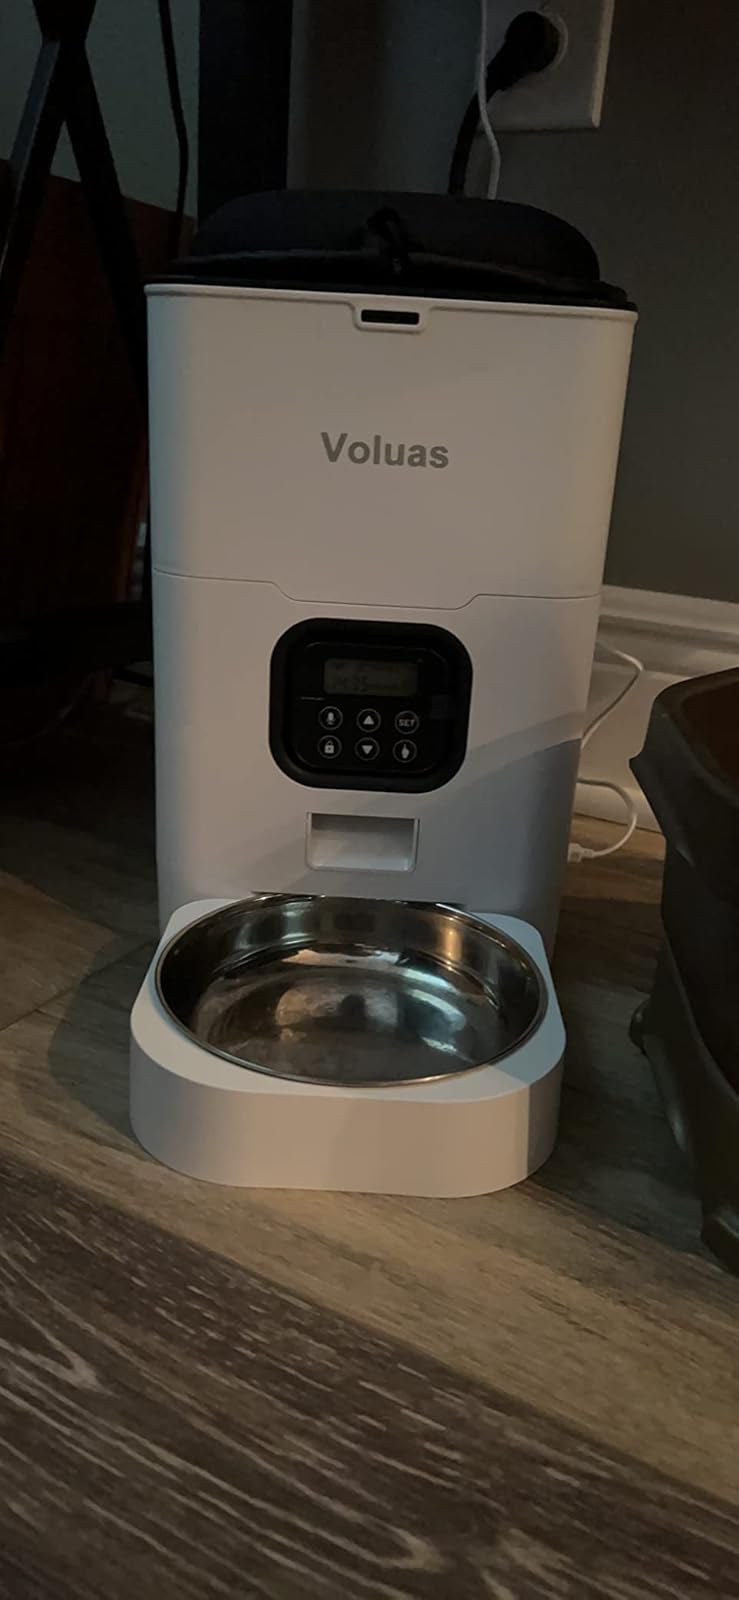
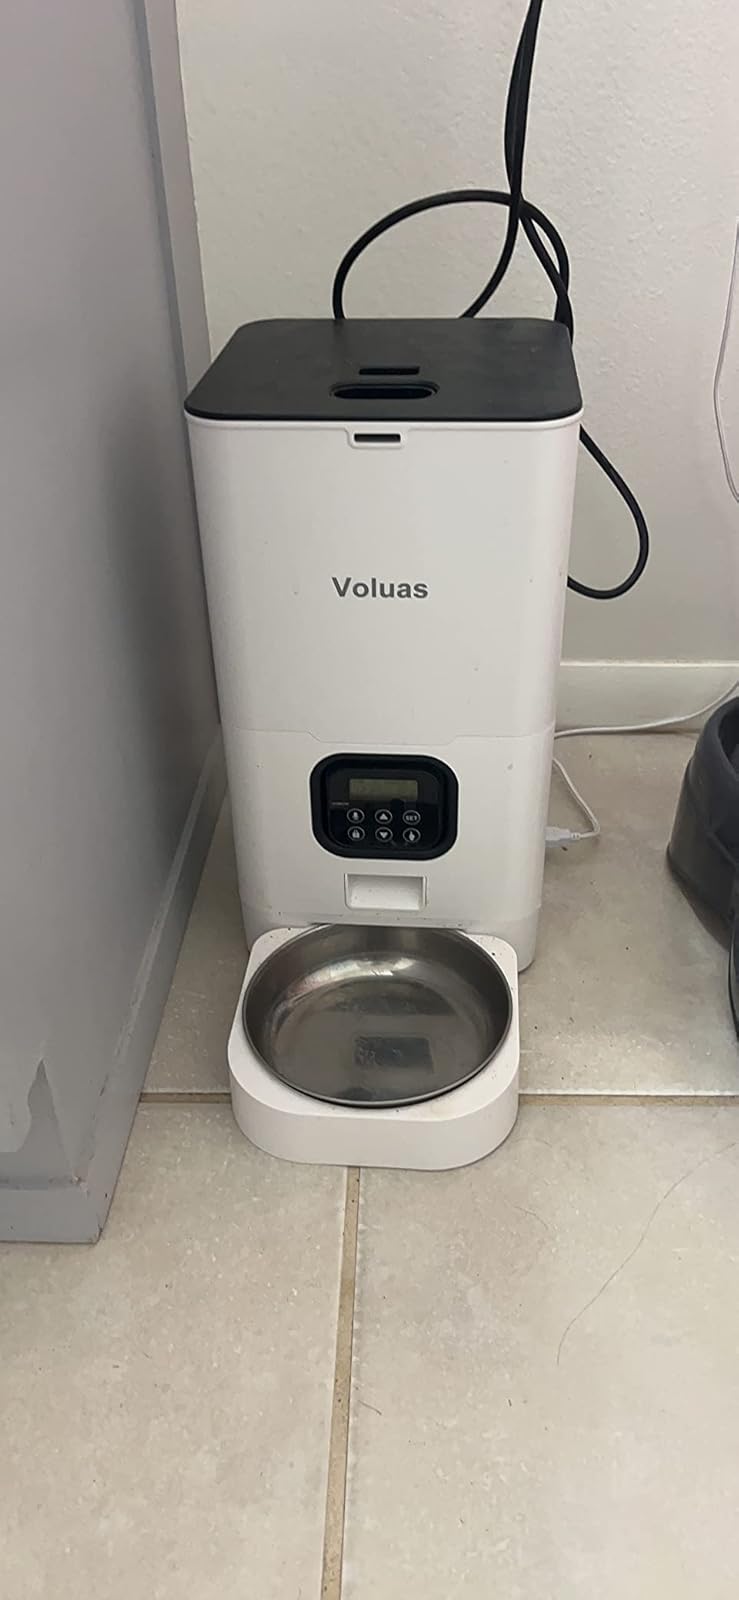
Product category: items_feeder
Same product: yes